Centro Cultural Mexiquense

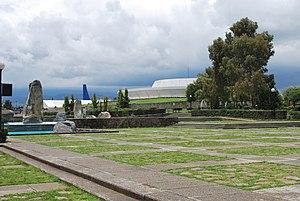
View of the mall and Museum of Modern Art at the complex

Centro Cultural Mexiquense is a cultural center located on the western edge of the city of Toluca in central Mexico. The center is run by the State of Mexico government through an agency called the Instituto Mexiquense de Cultura (IMC), the largest and most important of this agency, receiving about 80,000 visitors a year. It contains the Museum of Anthropology and History, the Modern Art Museum and the Museum of Popular Cultures as well as a Central Public Library and the Historical Archives of the State of Mexico, as well as facilities for research.